Tea culture

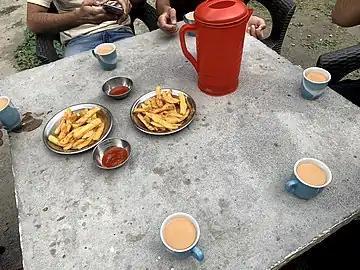
Tea is mostly taken with sweets (biscuits) or snacks (such as samosas or French fries) in Pakistan

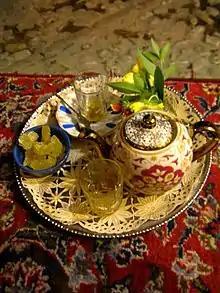
A tea tray served near the Garden of Mausoleum of Omar Khayyam in Nishapur, Iran

One of the world's largest tea producers, India is a country where tea is popular as a breakfast and evening drink. It is often served as masala chai with milk, sugar, and spices such as ginger, cardamom, black pepper, and cinnamon. Almost all the tea consumed is black Indian tea, CTC variety. Usually, tea leaves are boiled in the water while making tea, and milk is added.